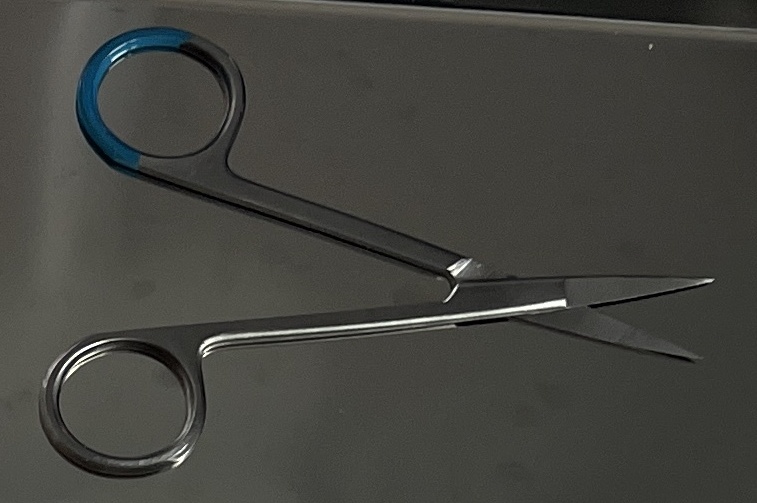
Hinged instrument state: open